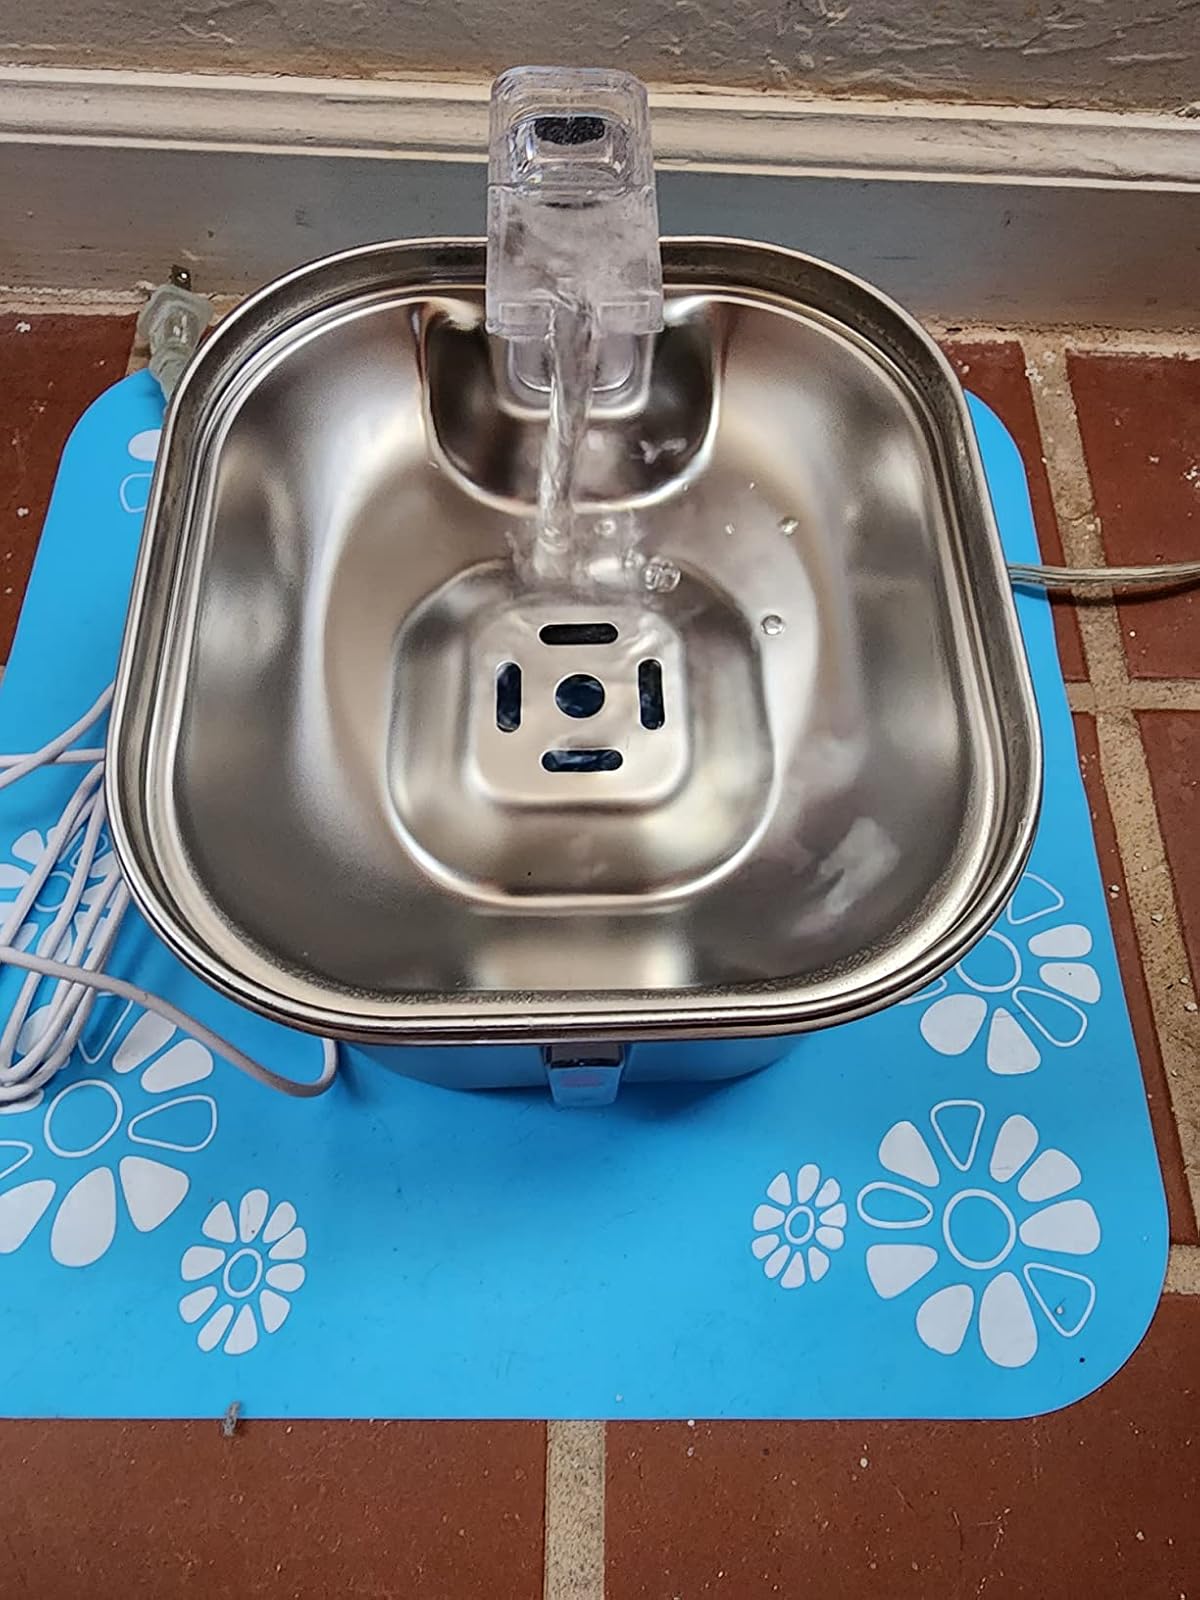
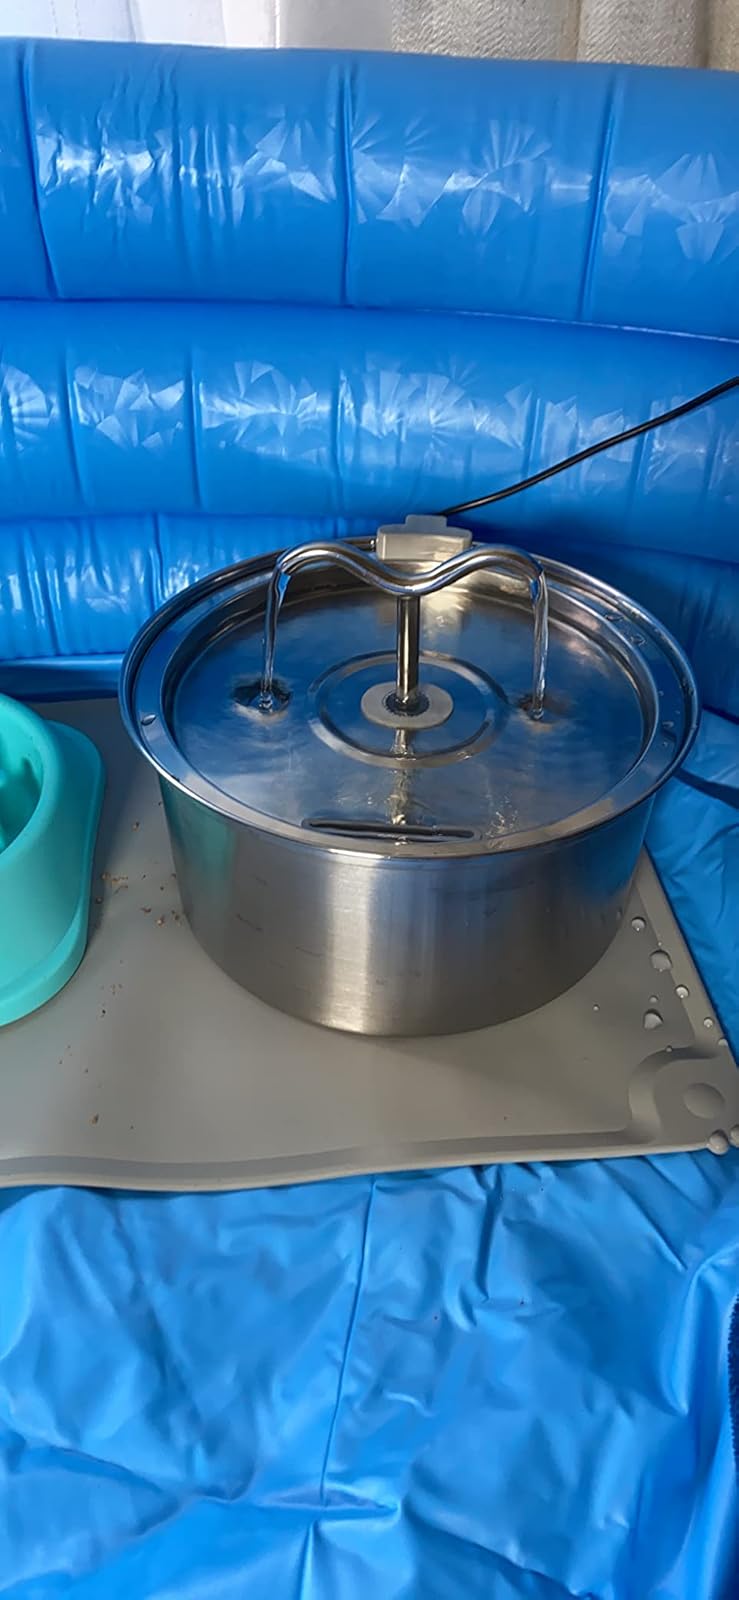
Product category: items_bowl
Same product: no